Question: Where are the trees?
Tambaya: Ina bishiyun?
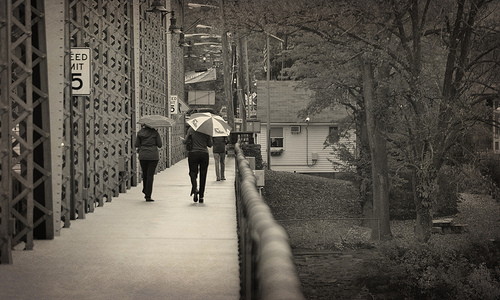
Answer: On the right.
Amsa: Suna dama.